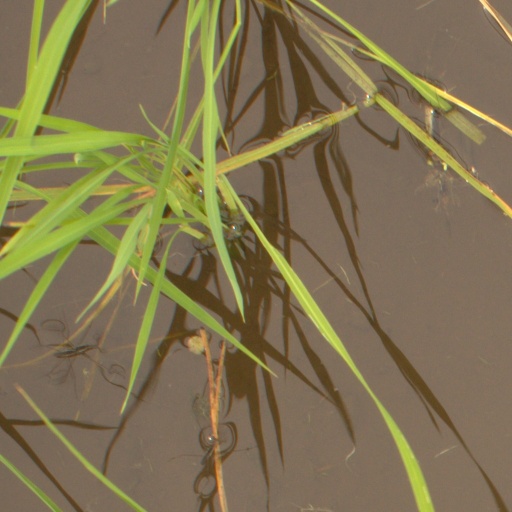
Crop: rice